Janaye Ingram

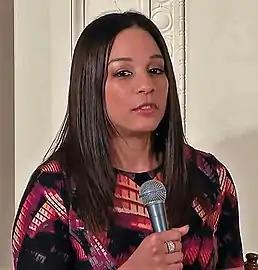
Ingram speaks at the White House in 2015

Janaye Michelle Ingram is a political organizer from Cherry Hill, New Jersey.